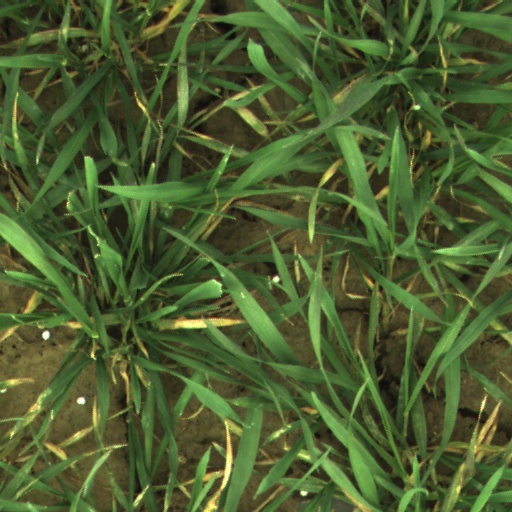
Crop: wheat